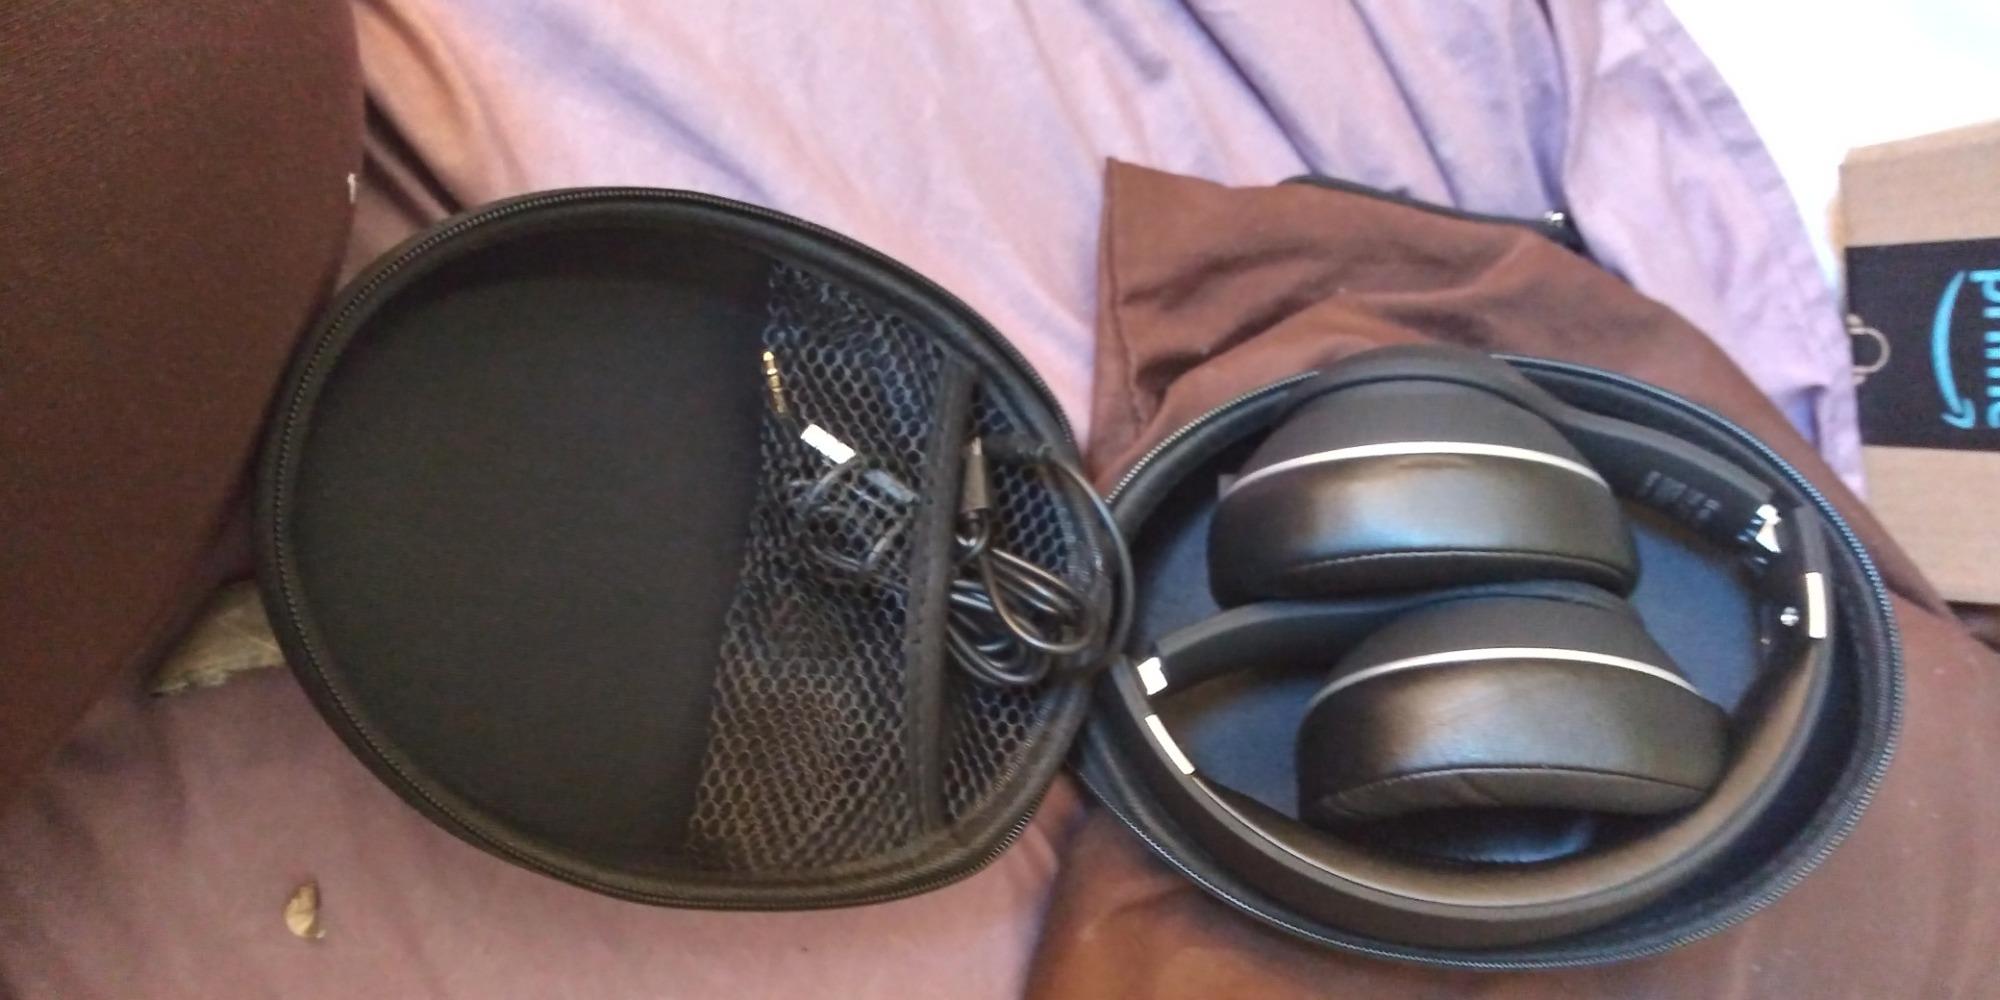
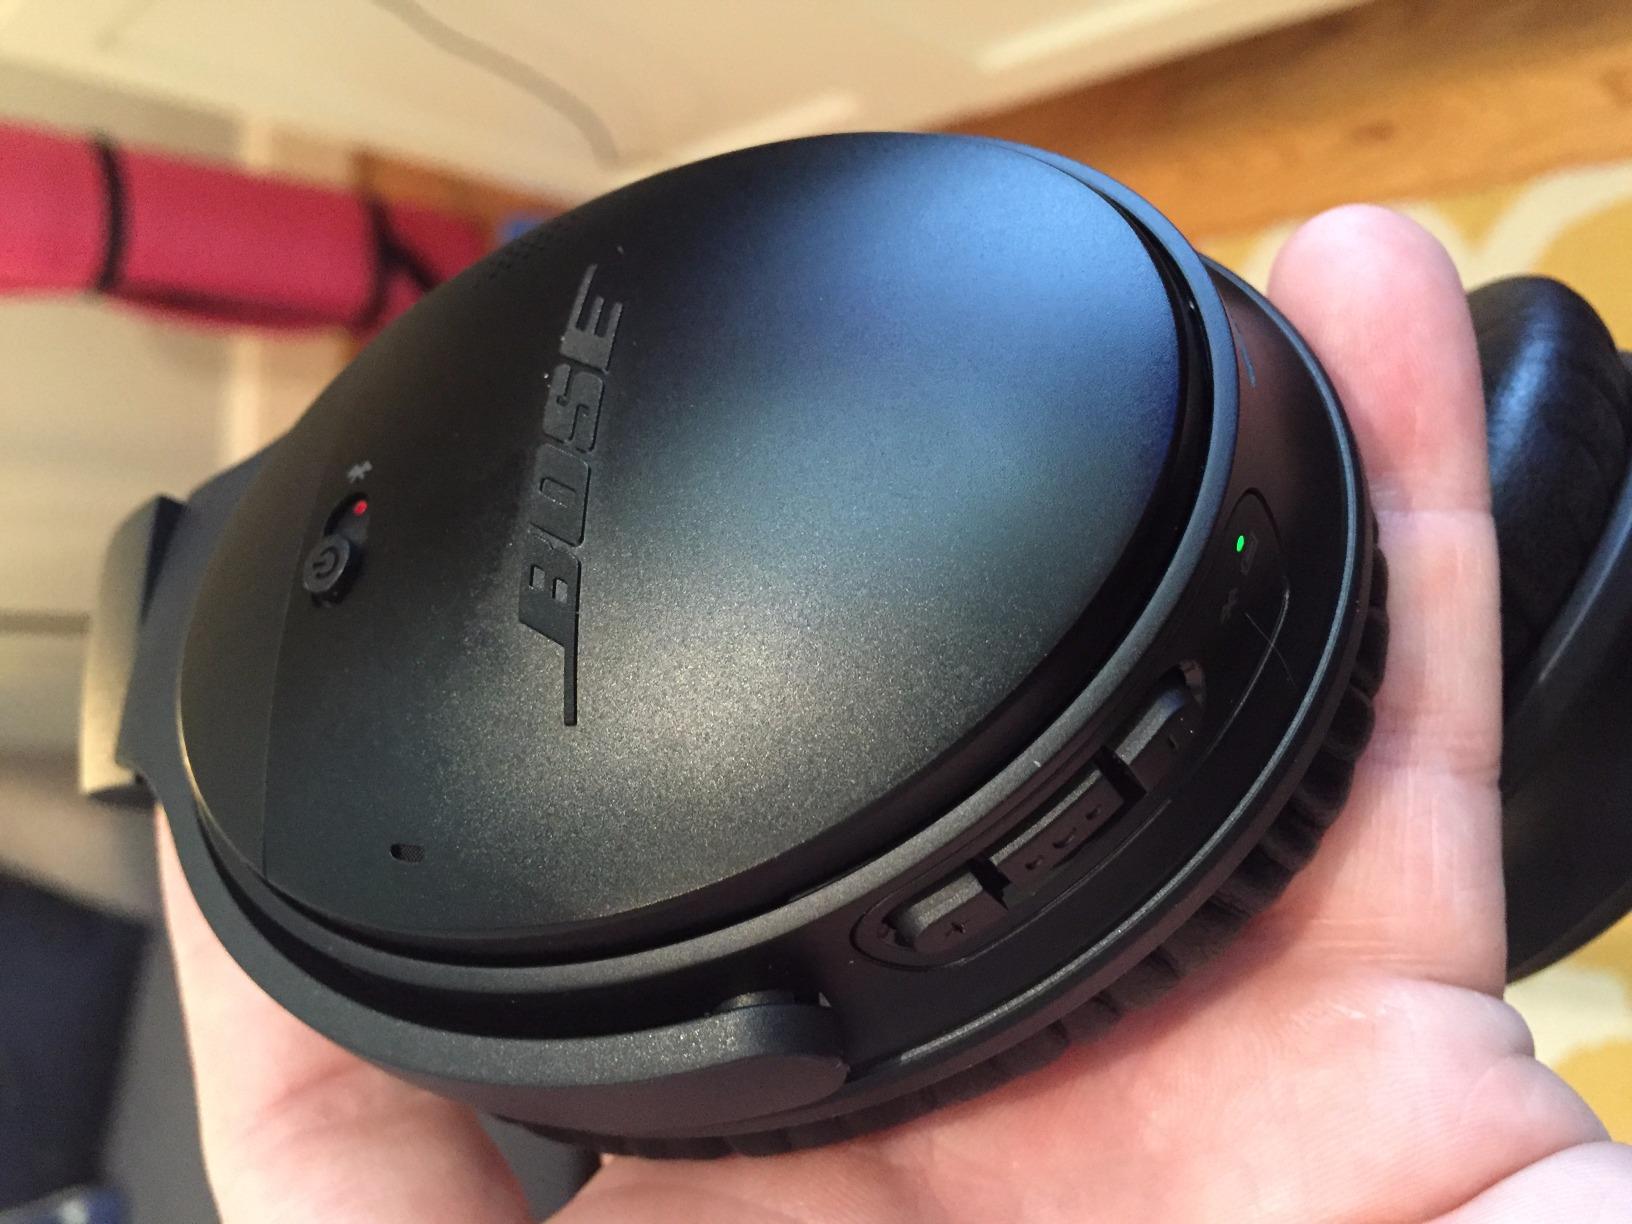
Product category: headphones
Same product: no